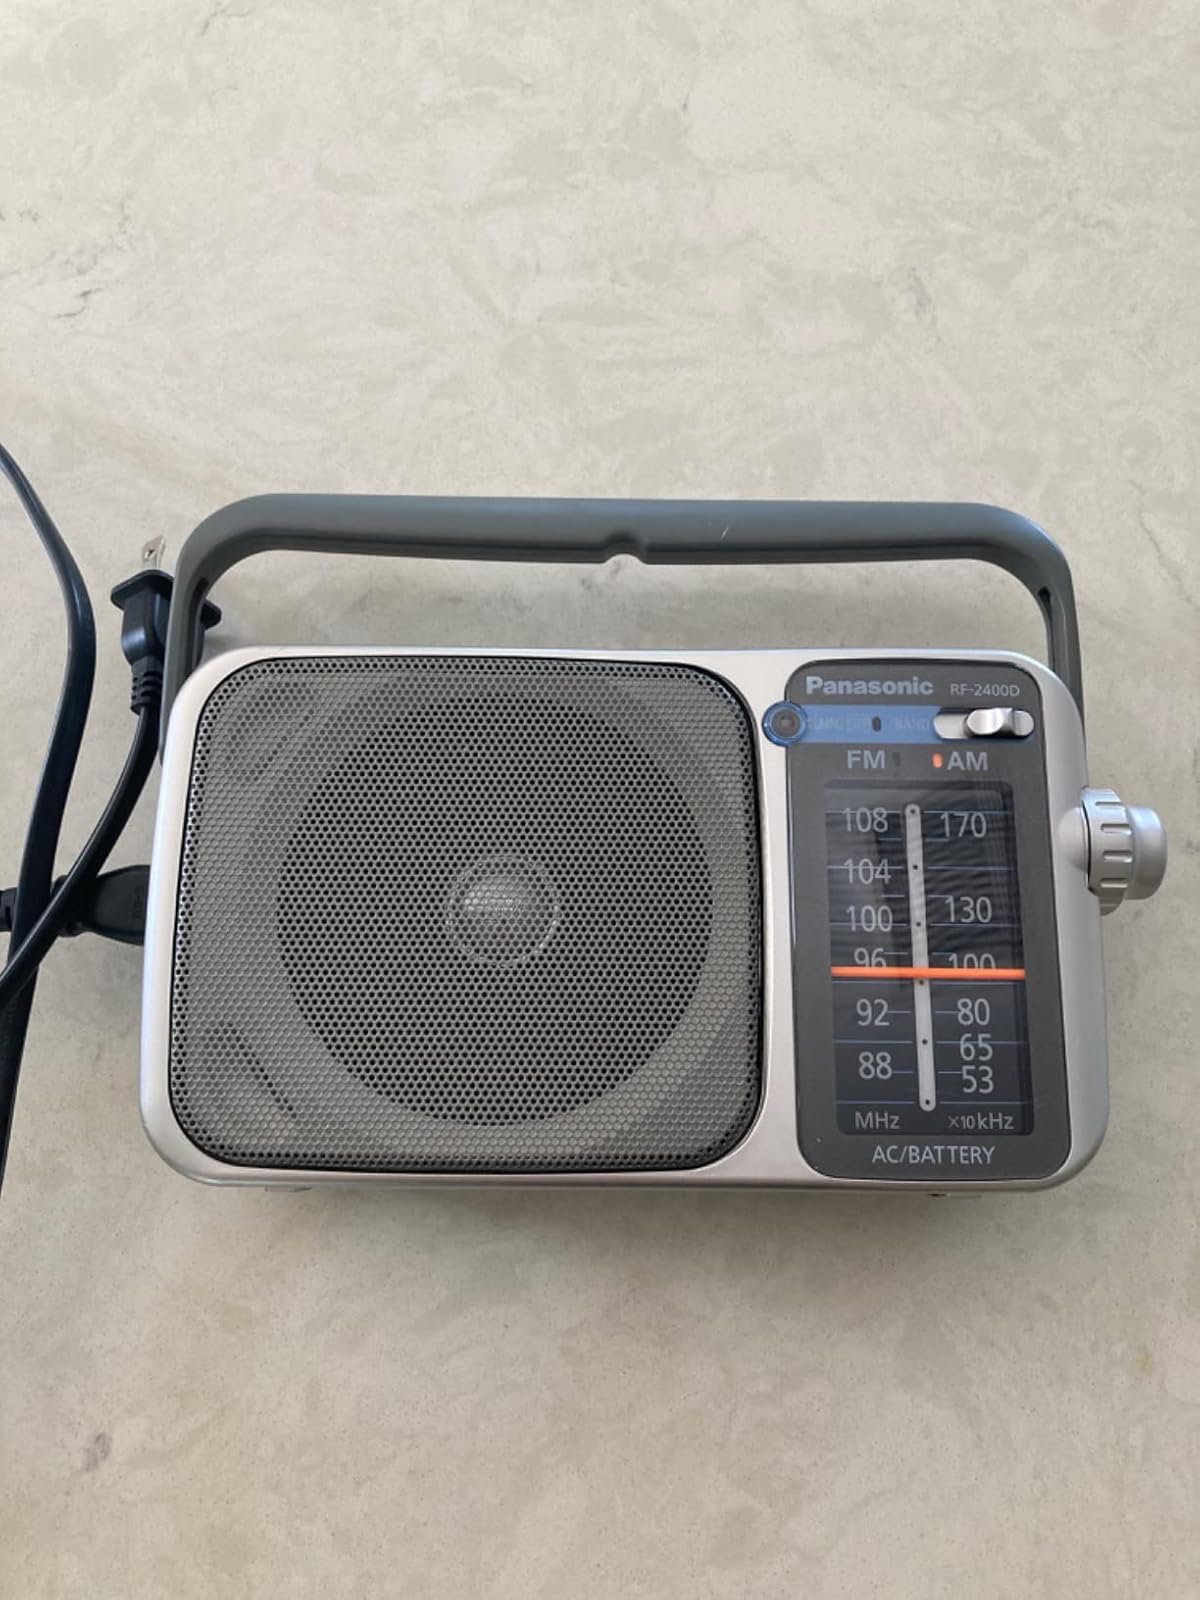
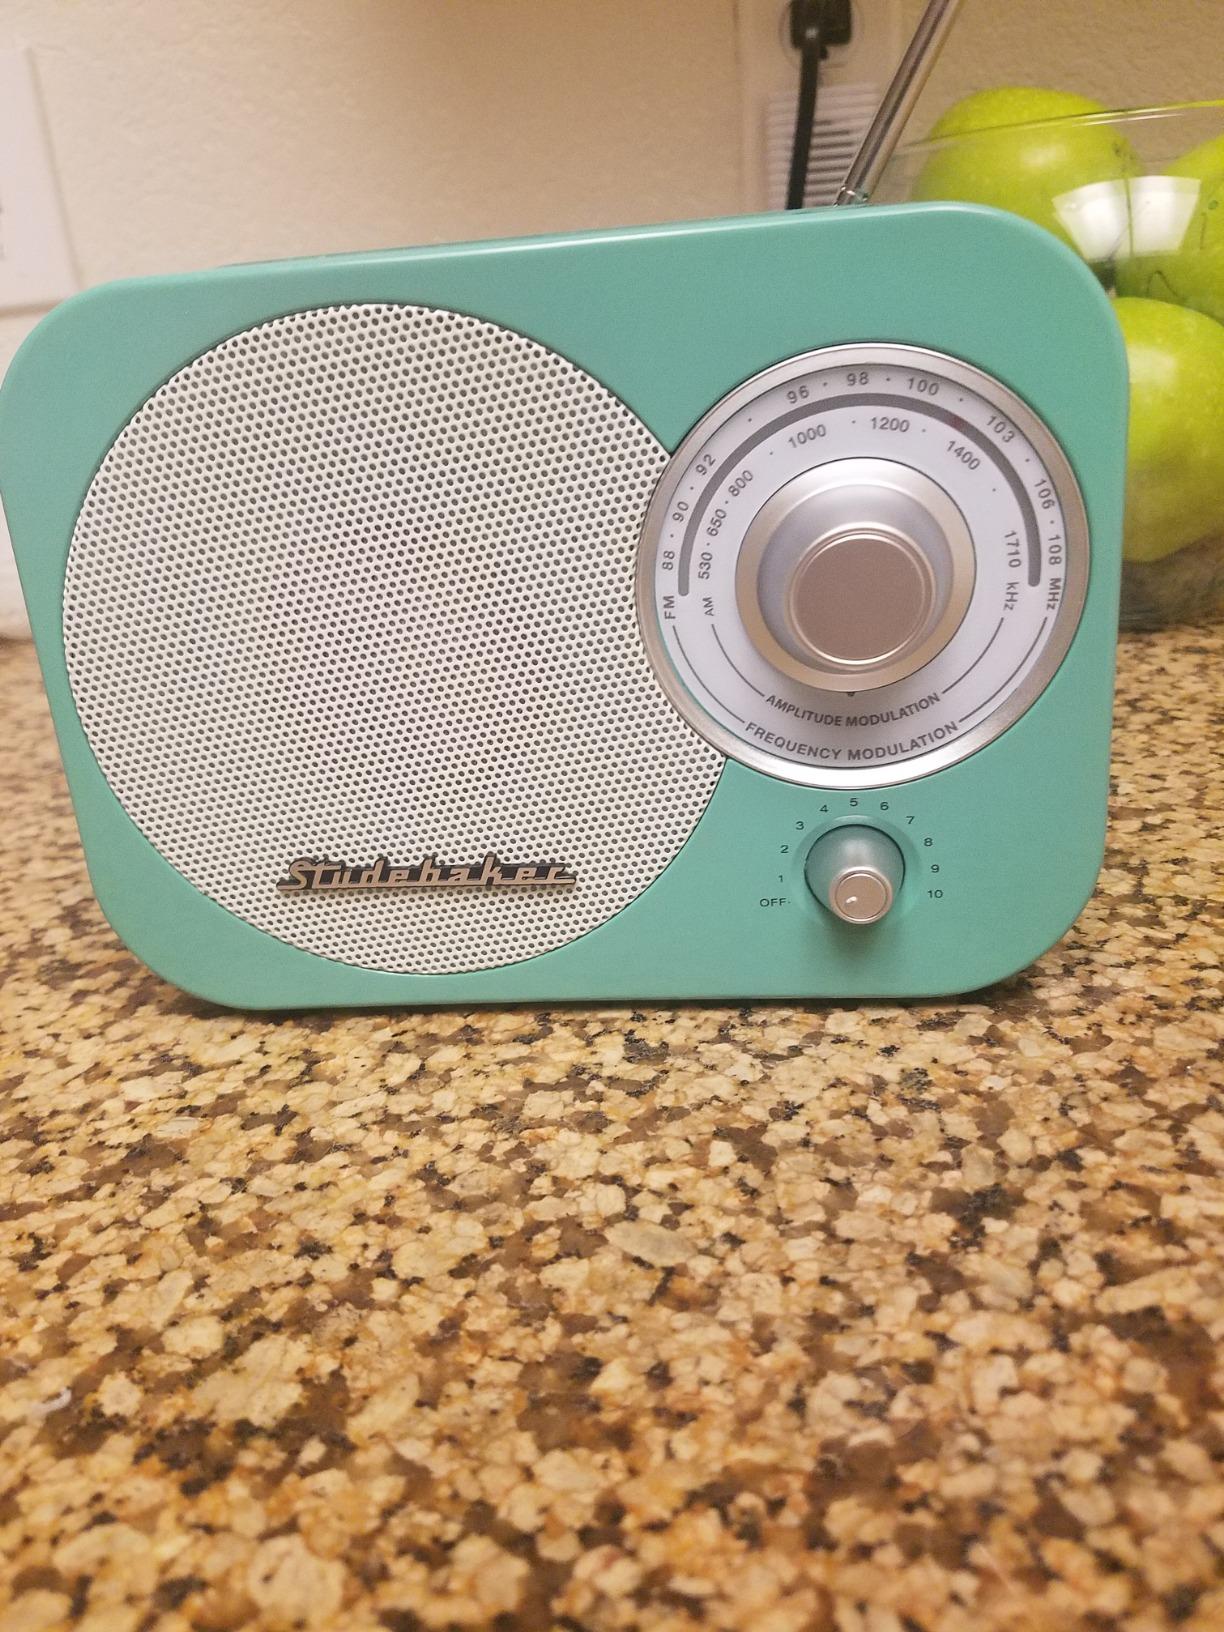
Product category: radio
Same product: no